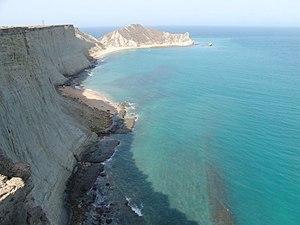
Cet article recense les zones humides du Pakistan concernées par la convention de Ramsar.
Le Bélouchistan ou Baloutchistan est l'une des quatre provinces fédérées du Pakistan, qui se confond en grande partie avec la région historique du Baloutchistan qui déborde sur l'Iran et l'Afghanistan. Elle doit son nom au peuple baloutche.